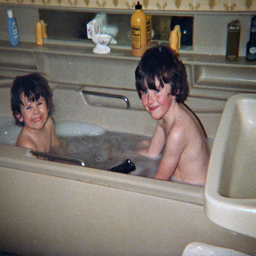
Two young boys taking a bath together in a tub.
Two young children sitting in a  bathtub together
Two little kids in a bathtub with bubbles smiling.
Two children playing in a bathtub with suds.
Two boys smile as they take a bath.